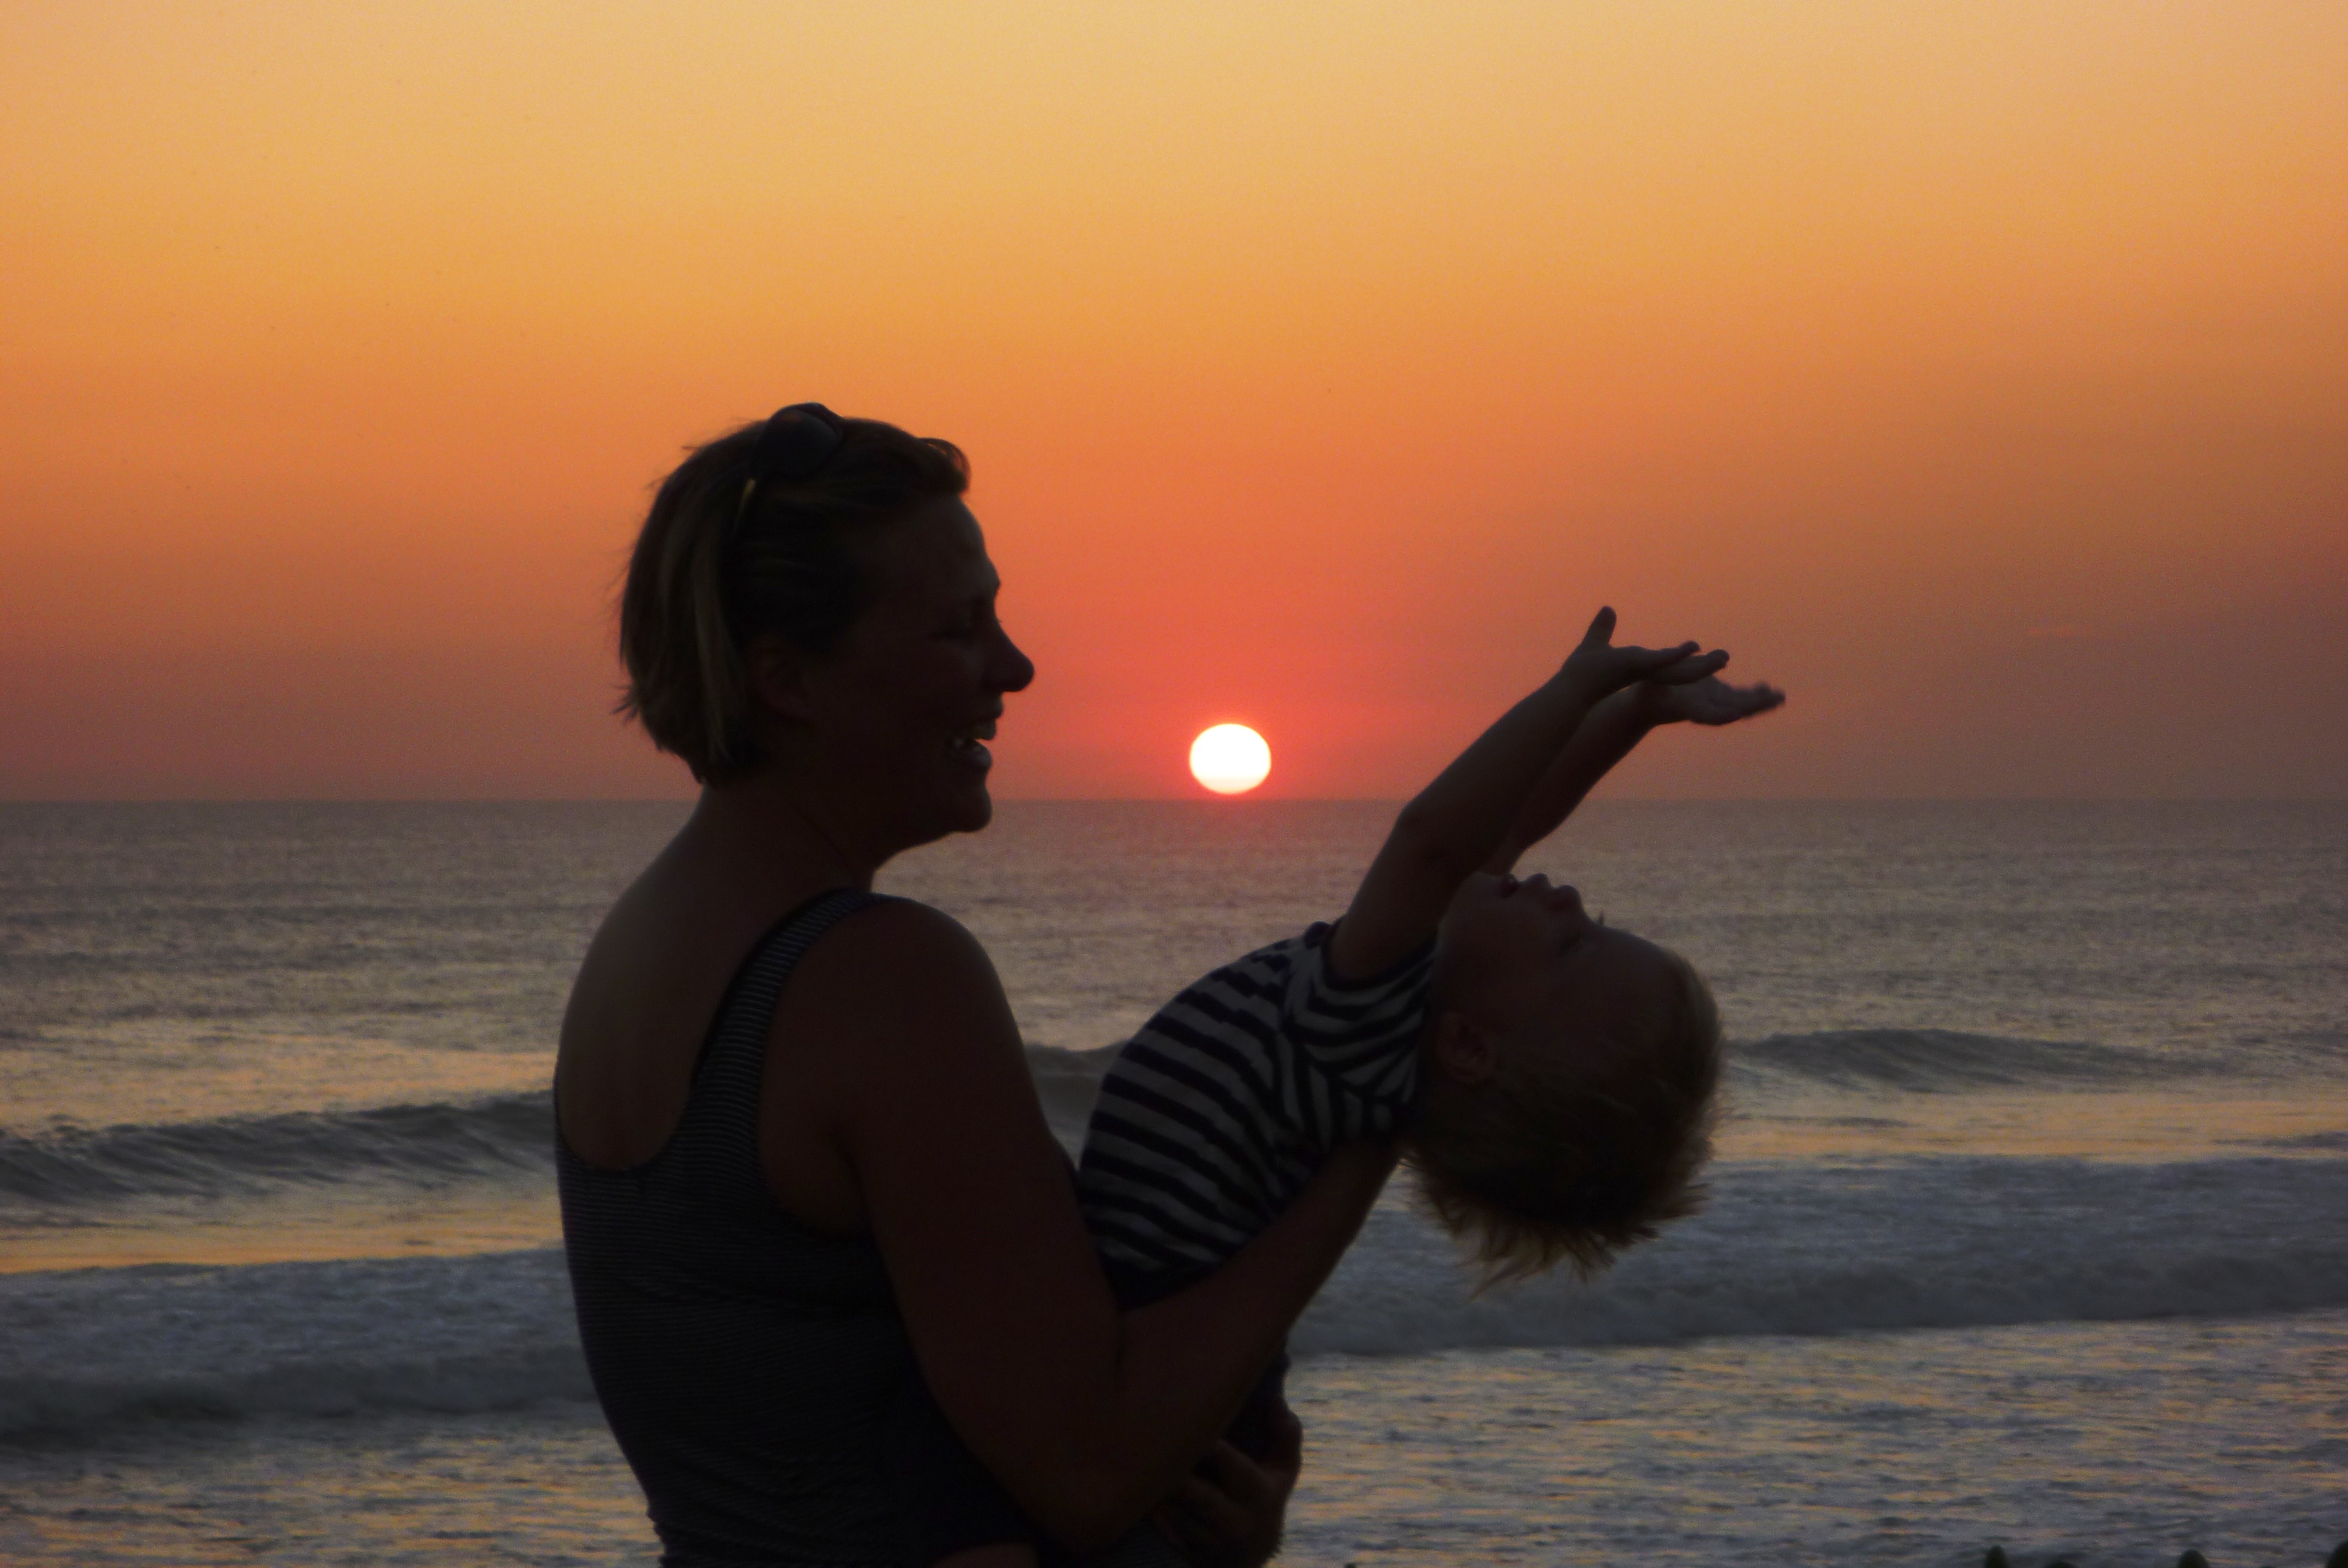
beach, sea, coast, ocean, horizon, silhouette, sun, woman, sunrise, sunset, sunlight, morning, kid, dawn, summer, dusk, female, love, evening, surf, young, romance, child, parent, mom, son, caucasian, family, mother, hub, mum, indonesia, emotion, interaction